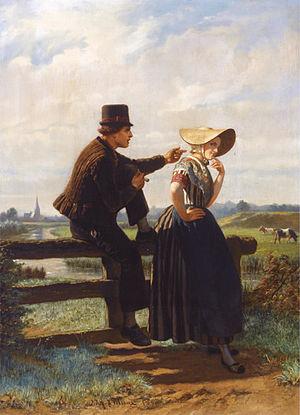
Adolphe-Alexandre Dillens est un peintre belge né à Gand en 1821 et mort en 1877.